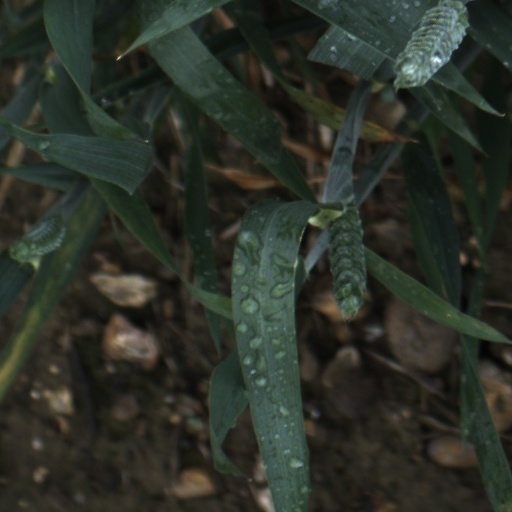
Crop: wheat